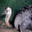
Label: bird